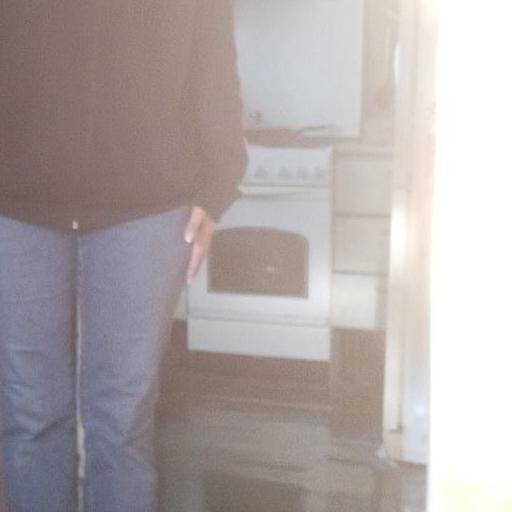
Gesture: no_gesture